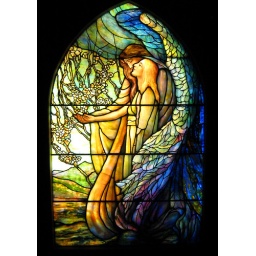
A stained glass window made by Tiffany &amp;amp; Co., called Guardian Angel. On display on the Navy Pier.